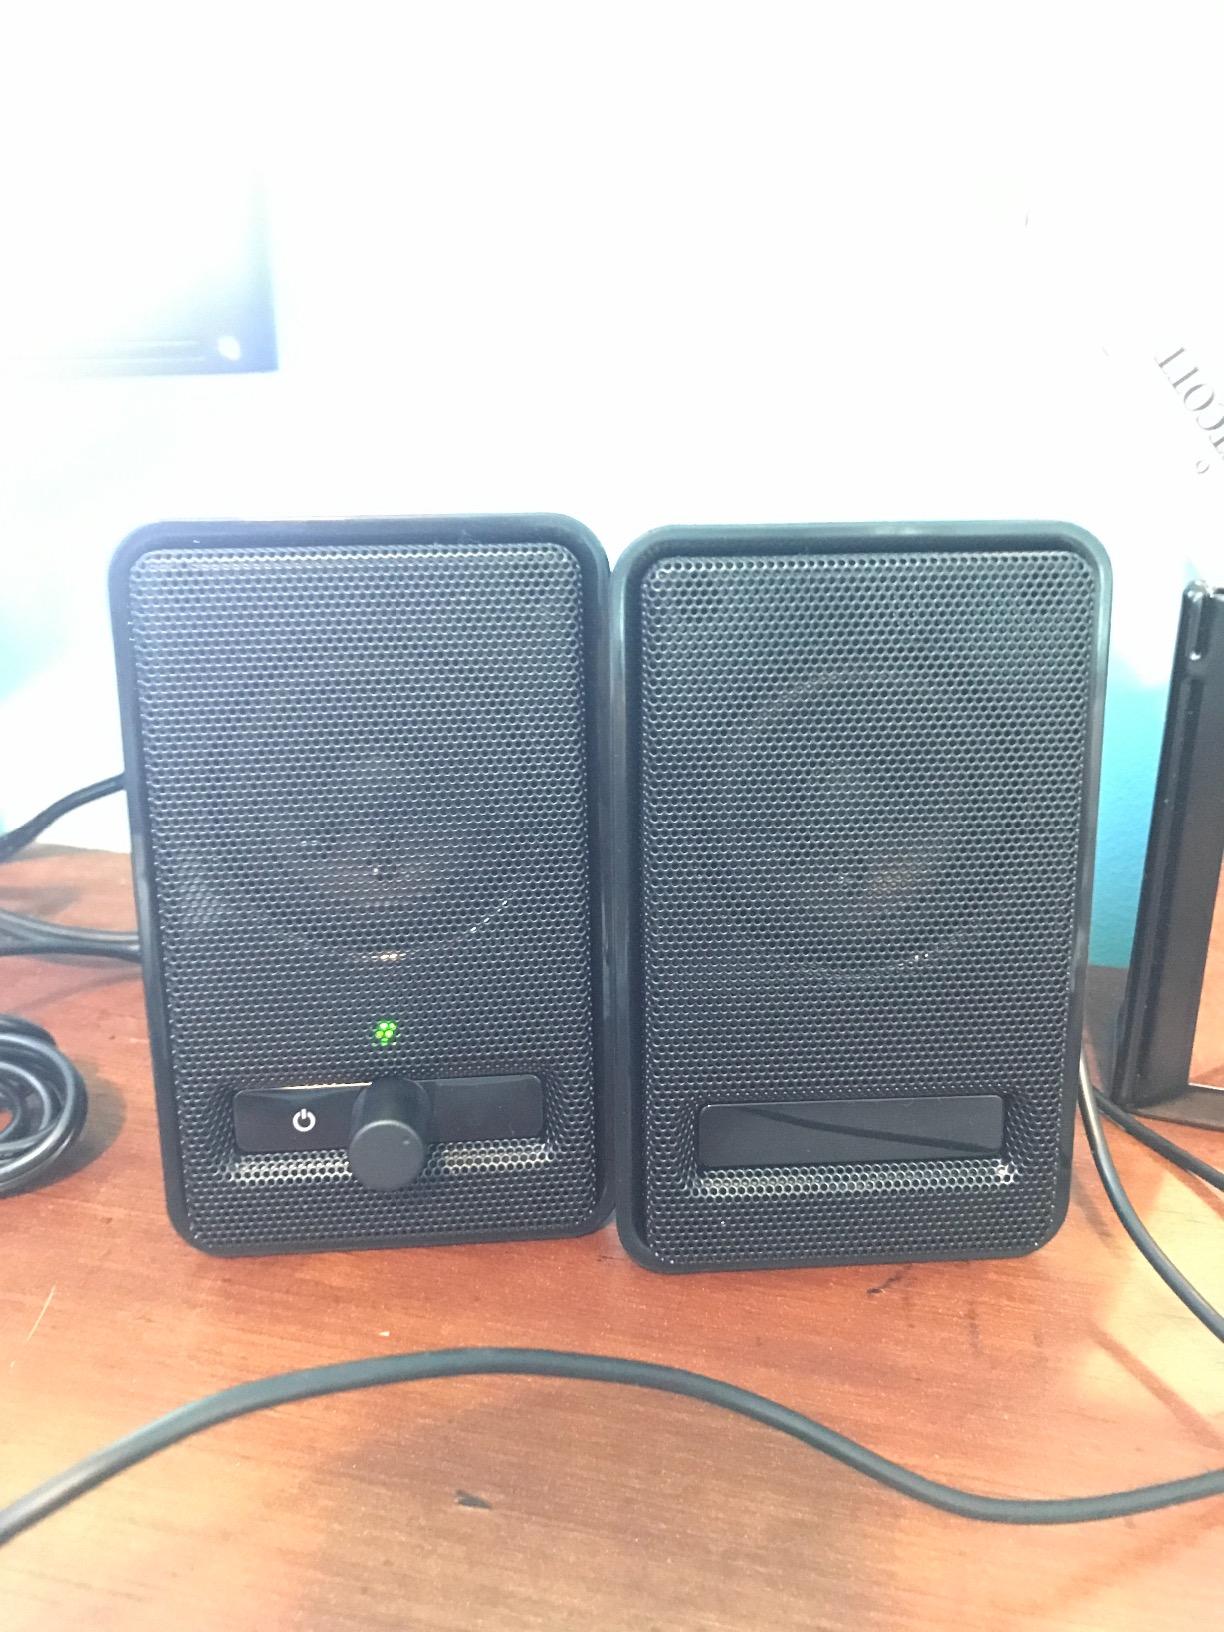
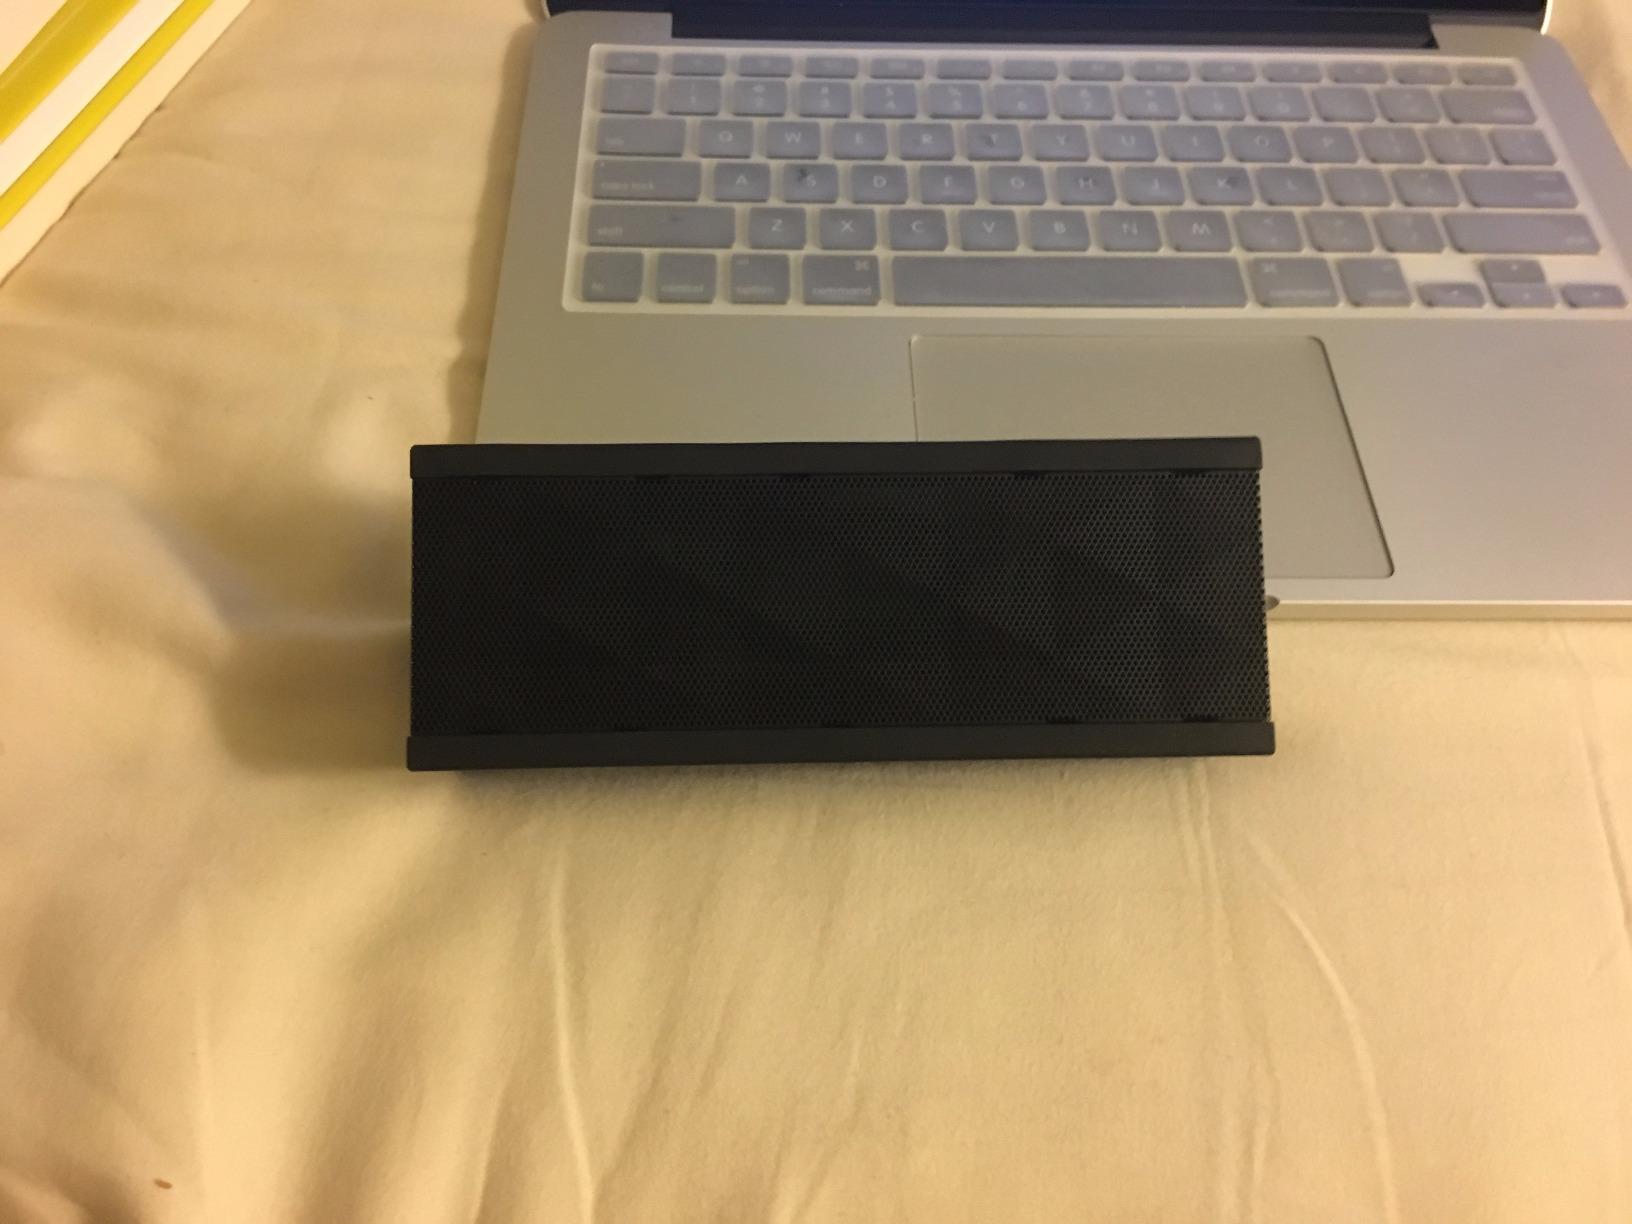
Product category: speaker
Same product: no